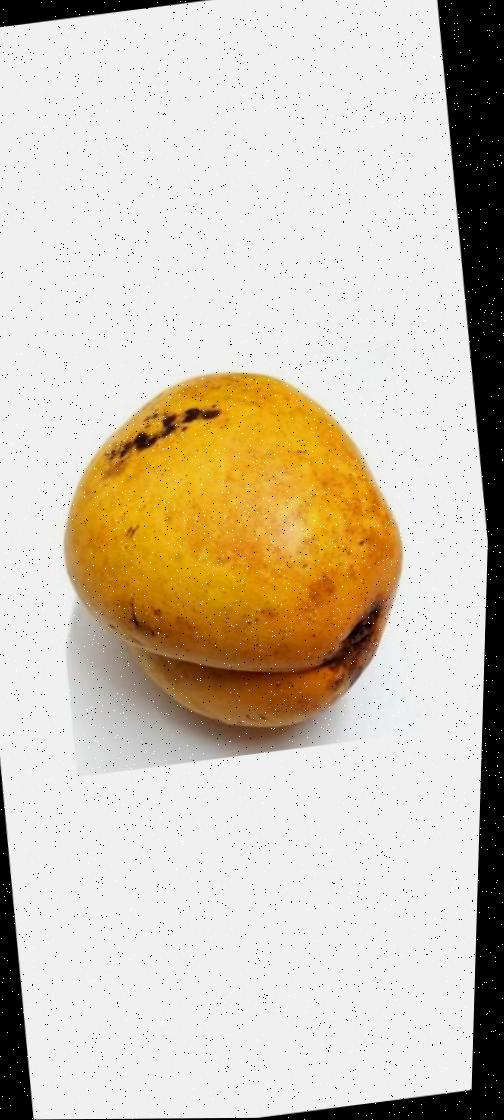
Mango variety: Bari-11